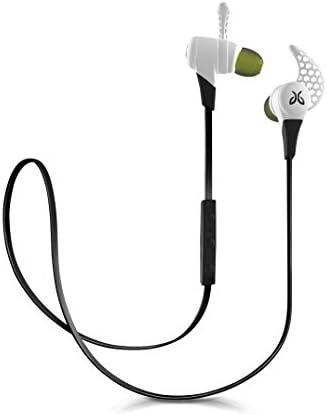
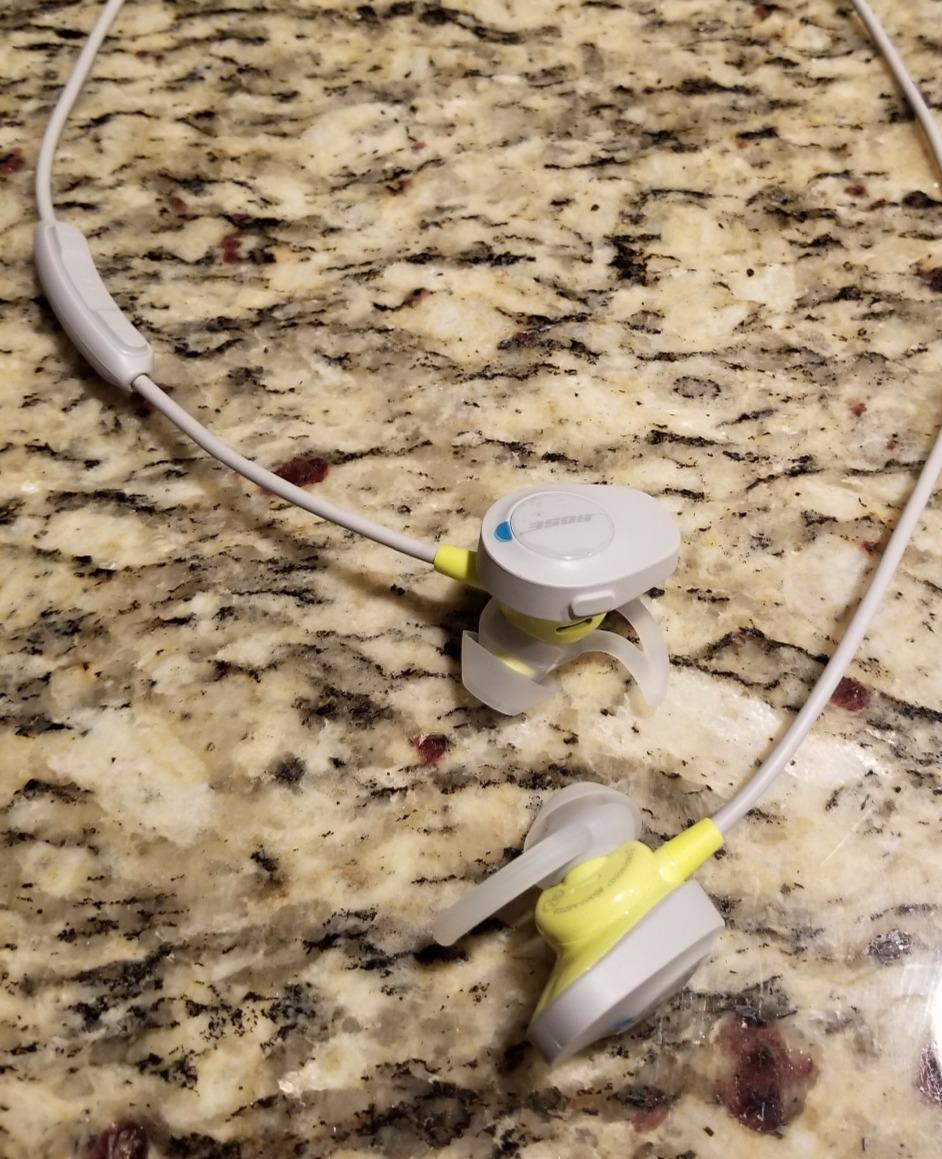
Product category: headphones
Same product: no